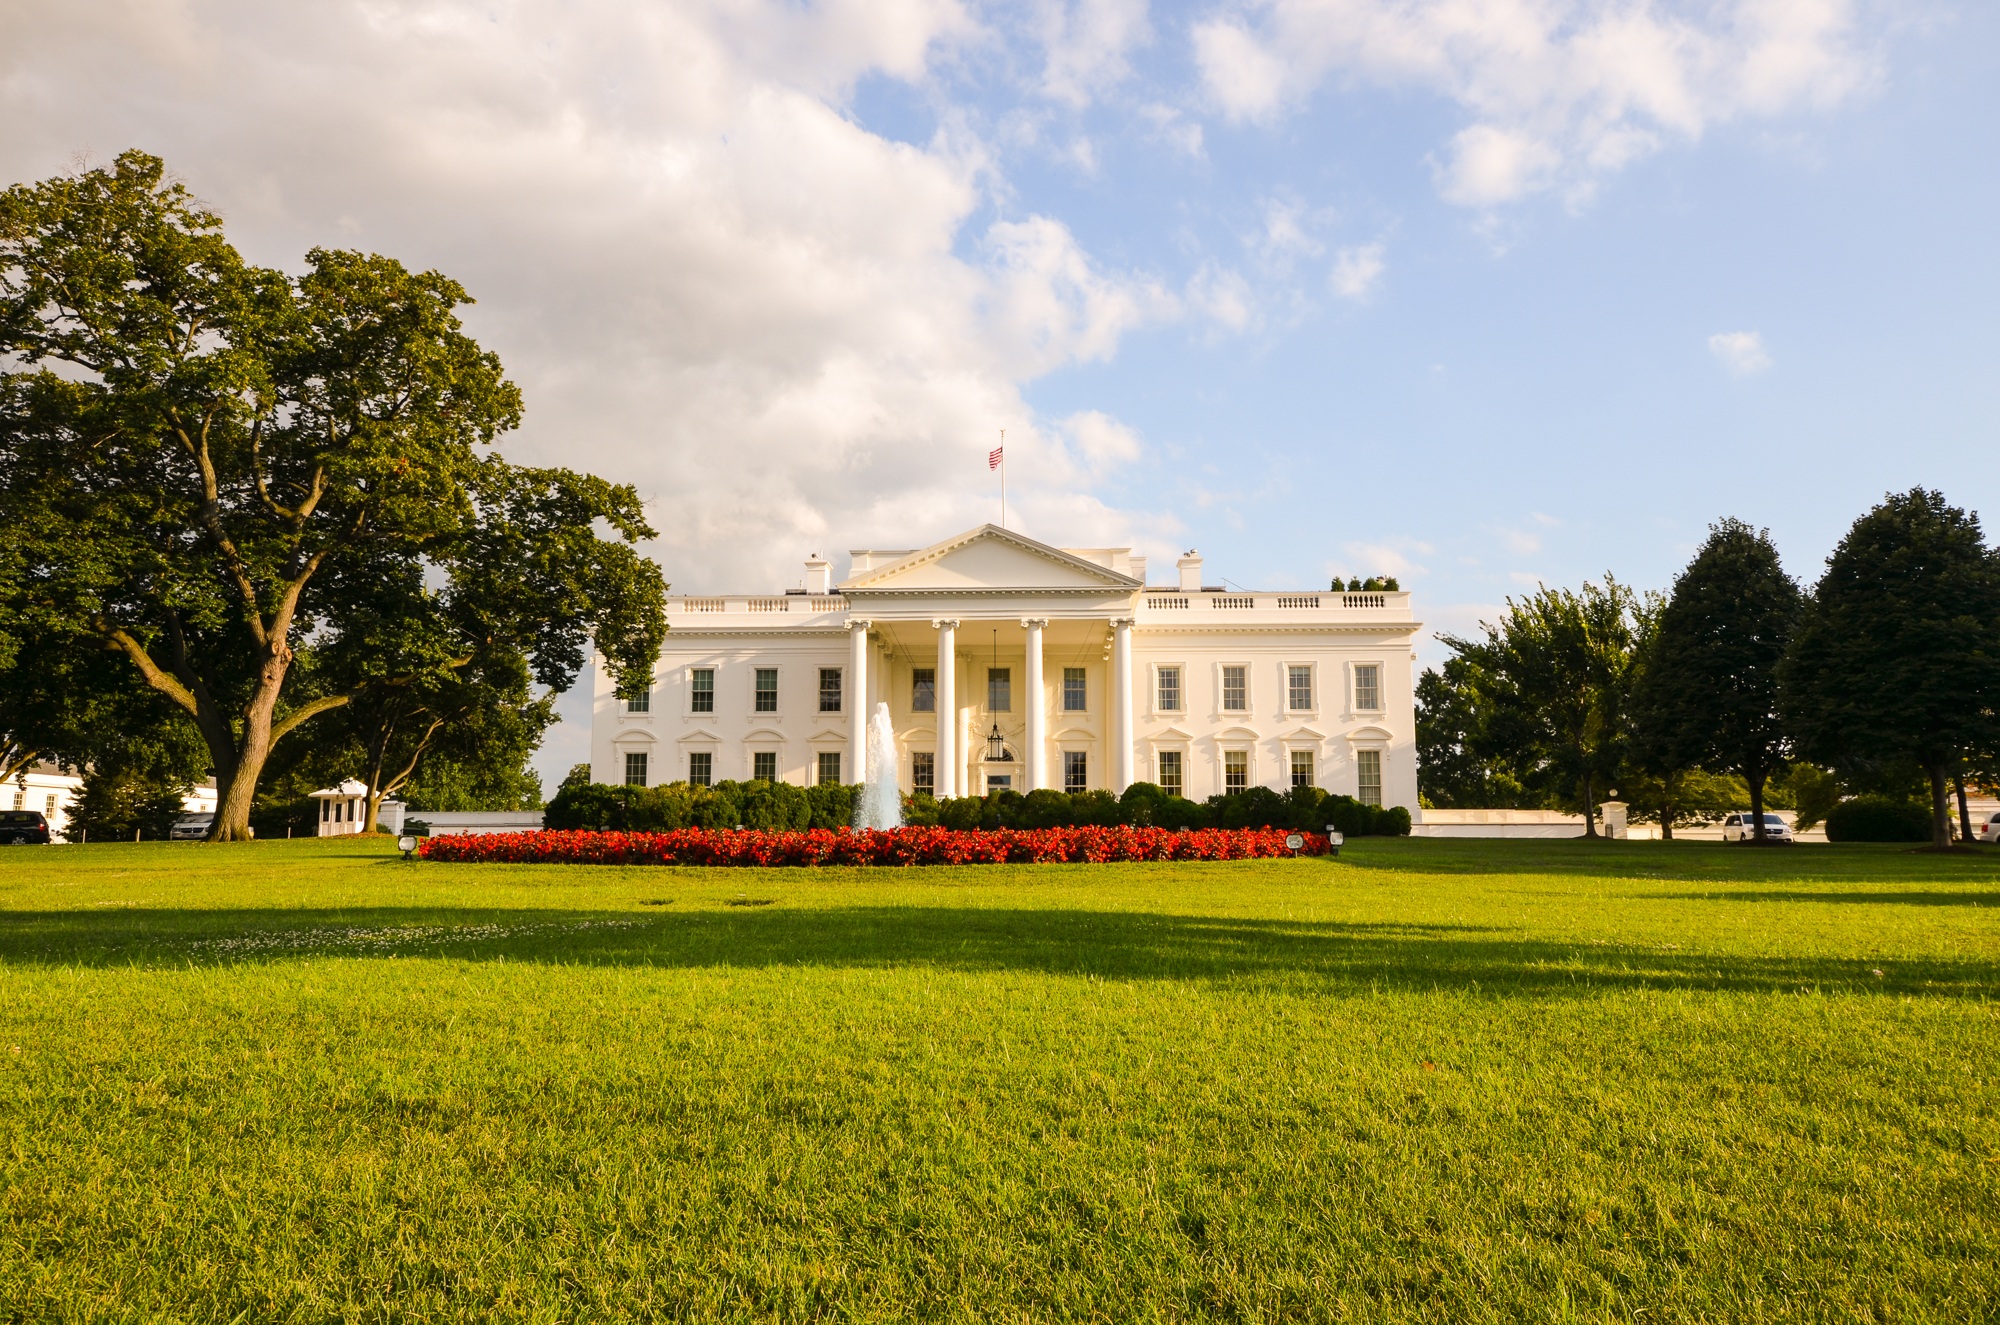
grass, lawn, villa, flower, building, chateau, palace, home, park, usa, america, landmark, residence, president, white house, estate, c, historically, stately home, washington d, official residence, pennsylvania avenue